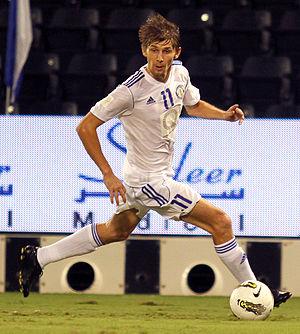
Euzebiusz « Ebi » Smolarek, né le 9 janvier 1981 à Łódź, est un footballeur polonais. Il occupe actuellement le poste d'attaquant au ?.